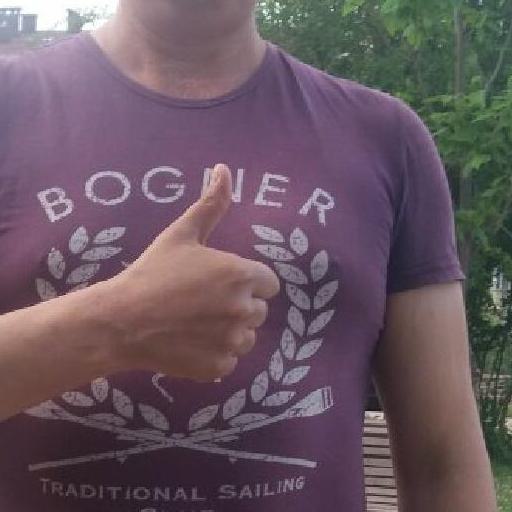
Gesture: like